Question: Please indicate a possible affordance area of the hit_baseball_bat that can be used for hitting
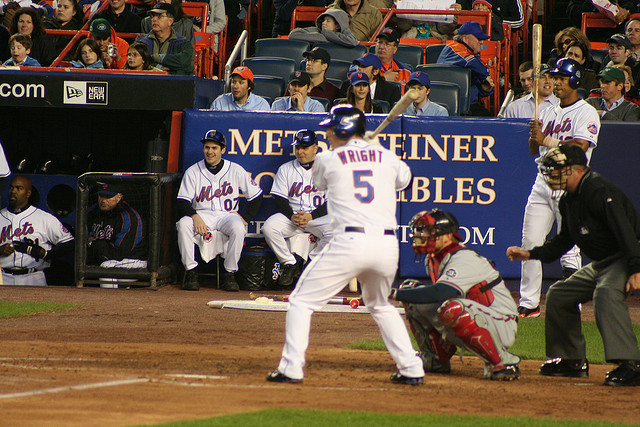
Answer: [387.711, 87.856, 420.903, 124.452]